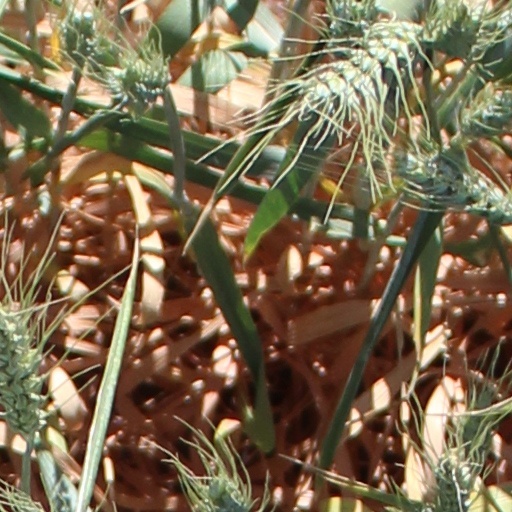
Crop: wheat